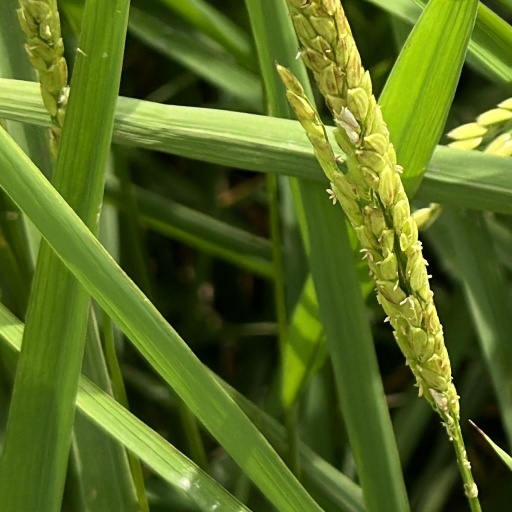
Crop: rice